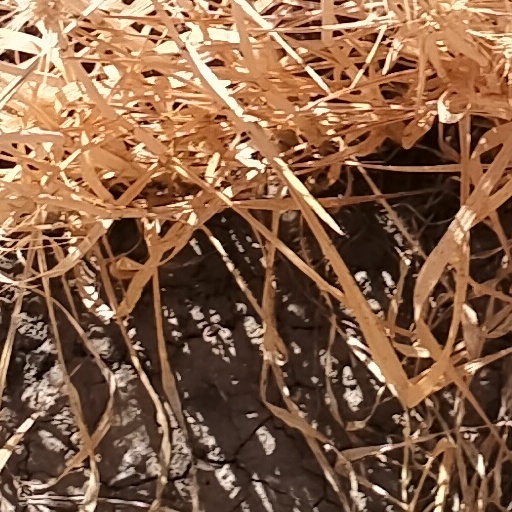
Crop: wheat